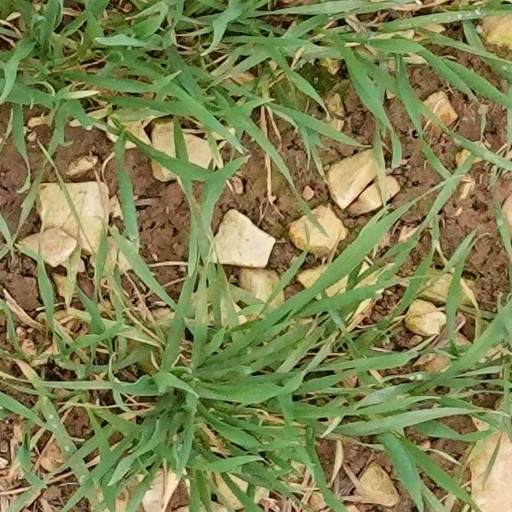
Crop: wheat